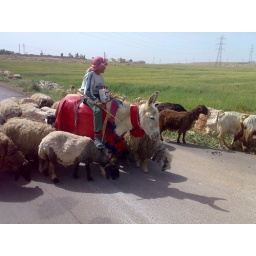
a boy driving a donkey an sheep while he is holding a mobile box in his hand